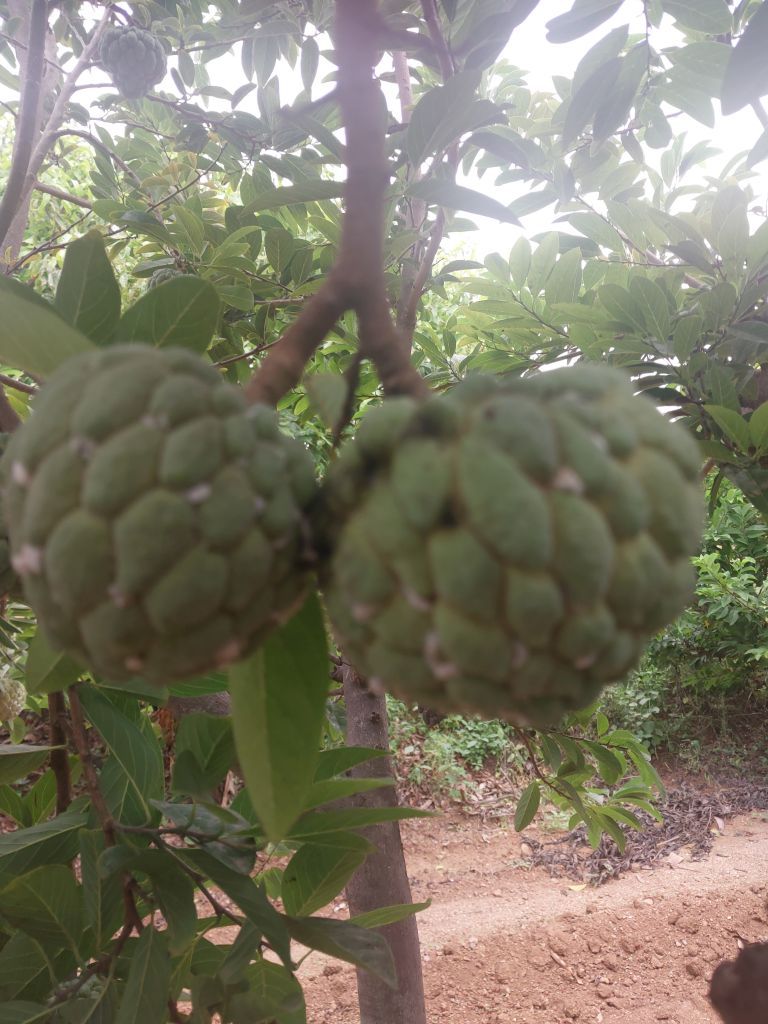
Disease label: Athracnose